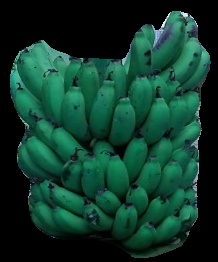
Variety: pachbale
Grade: grade2